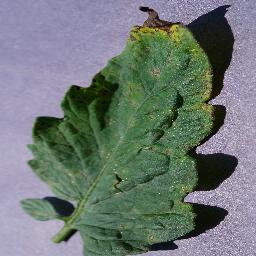
Label: Tomato___Septoria_leaf_spot